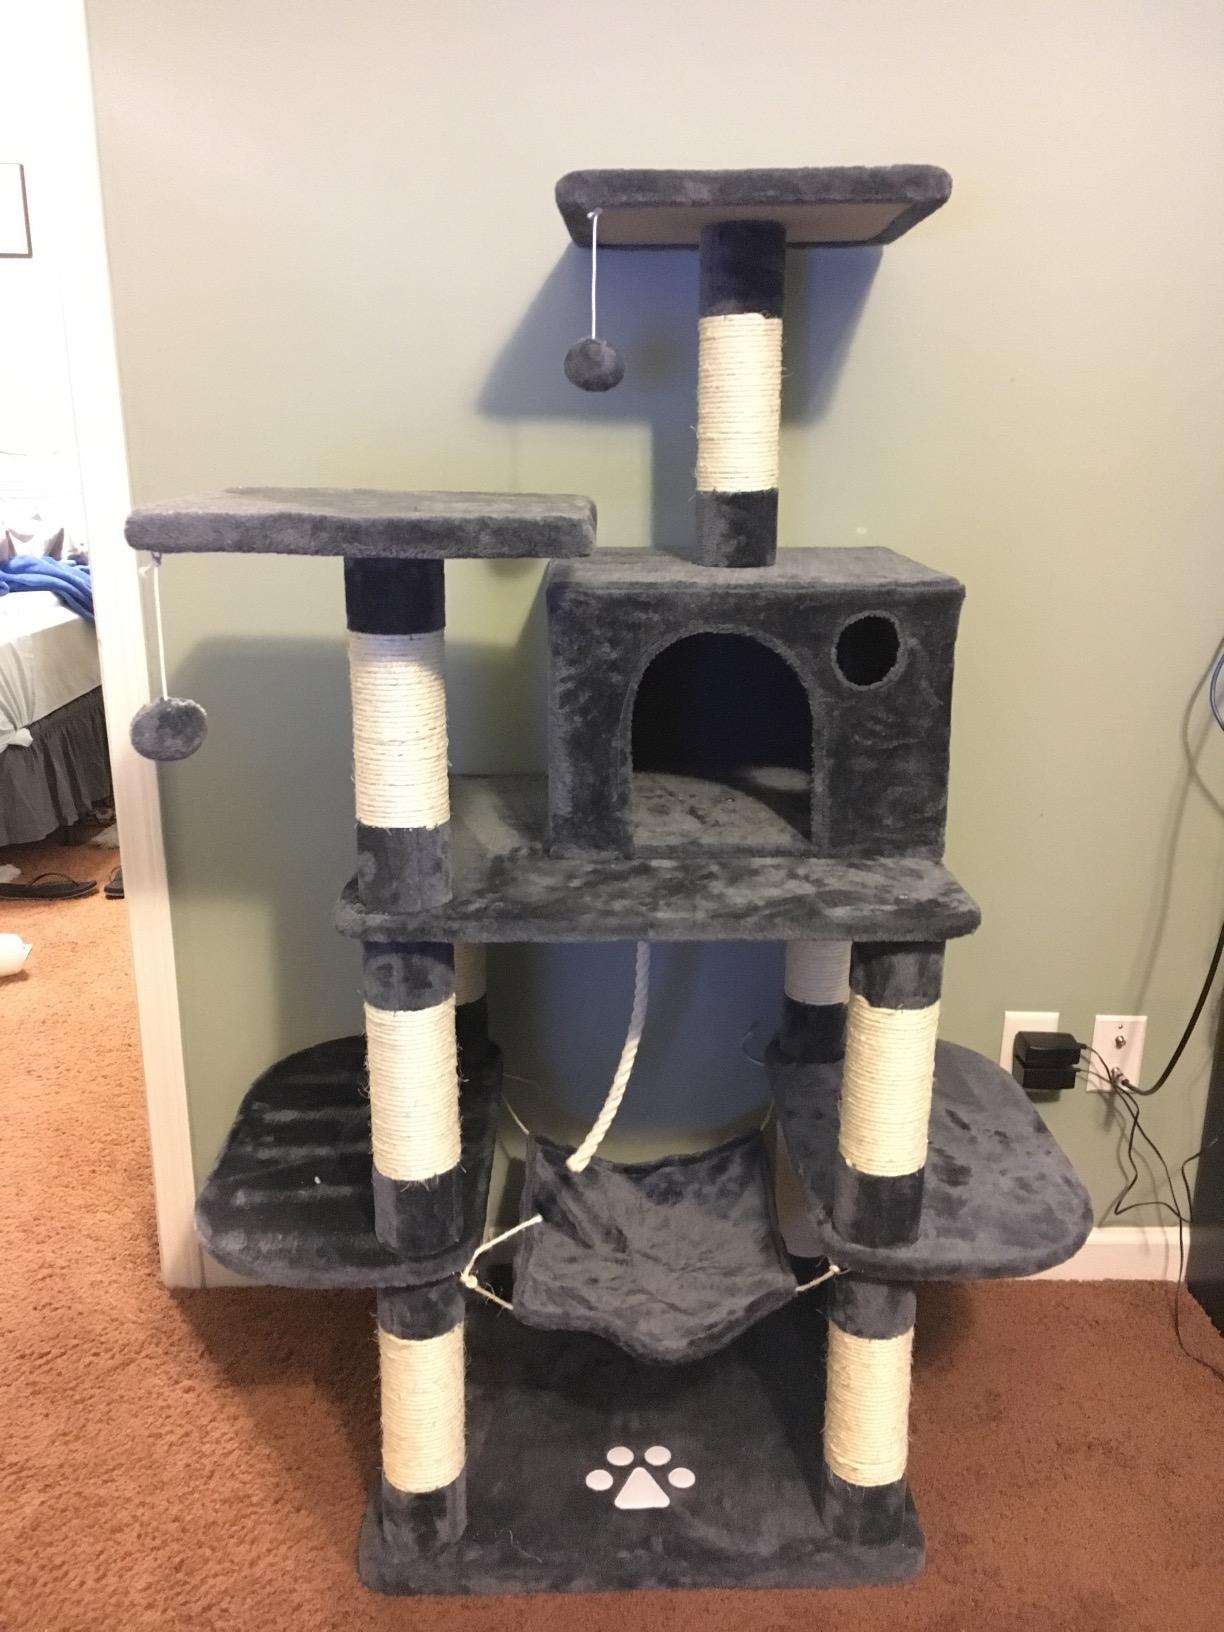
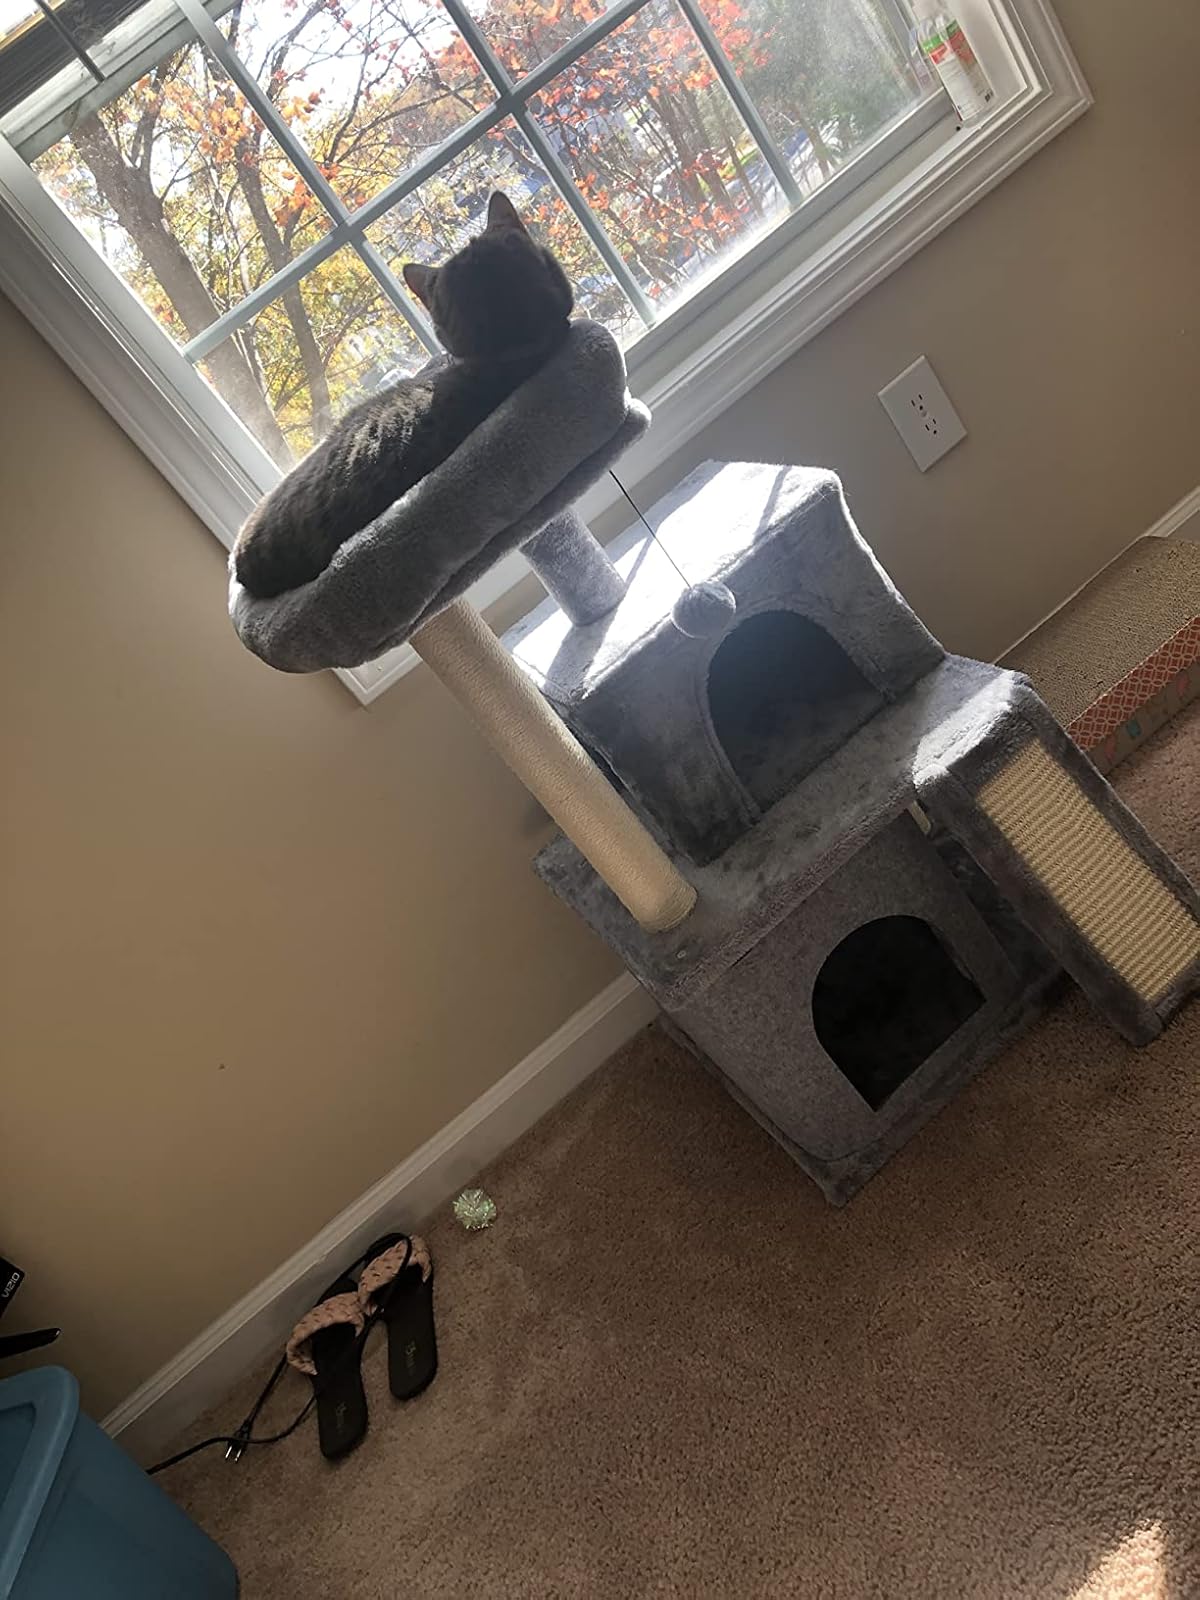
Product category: items_cat tree
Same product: no